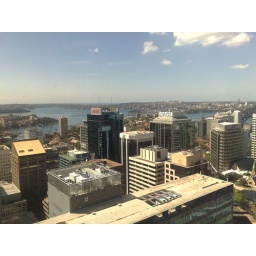
view out the window in the Sydney office at work. North Sydney, 15/10/2008